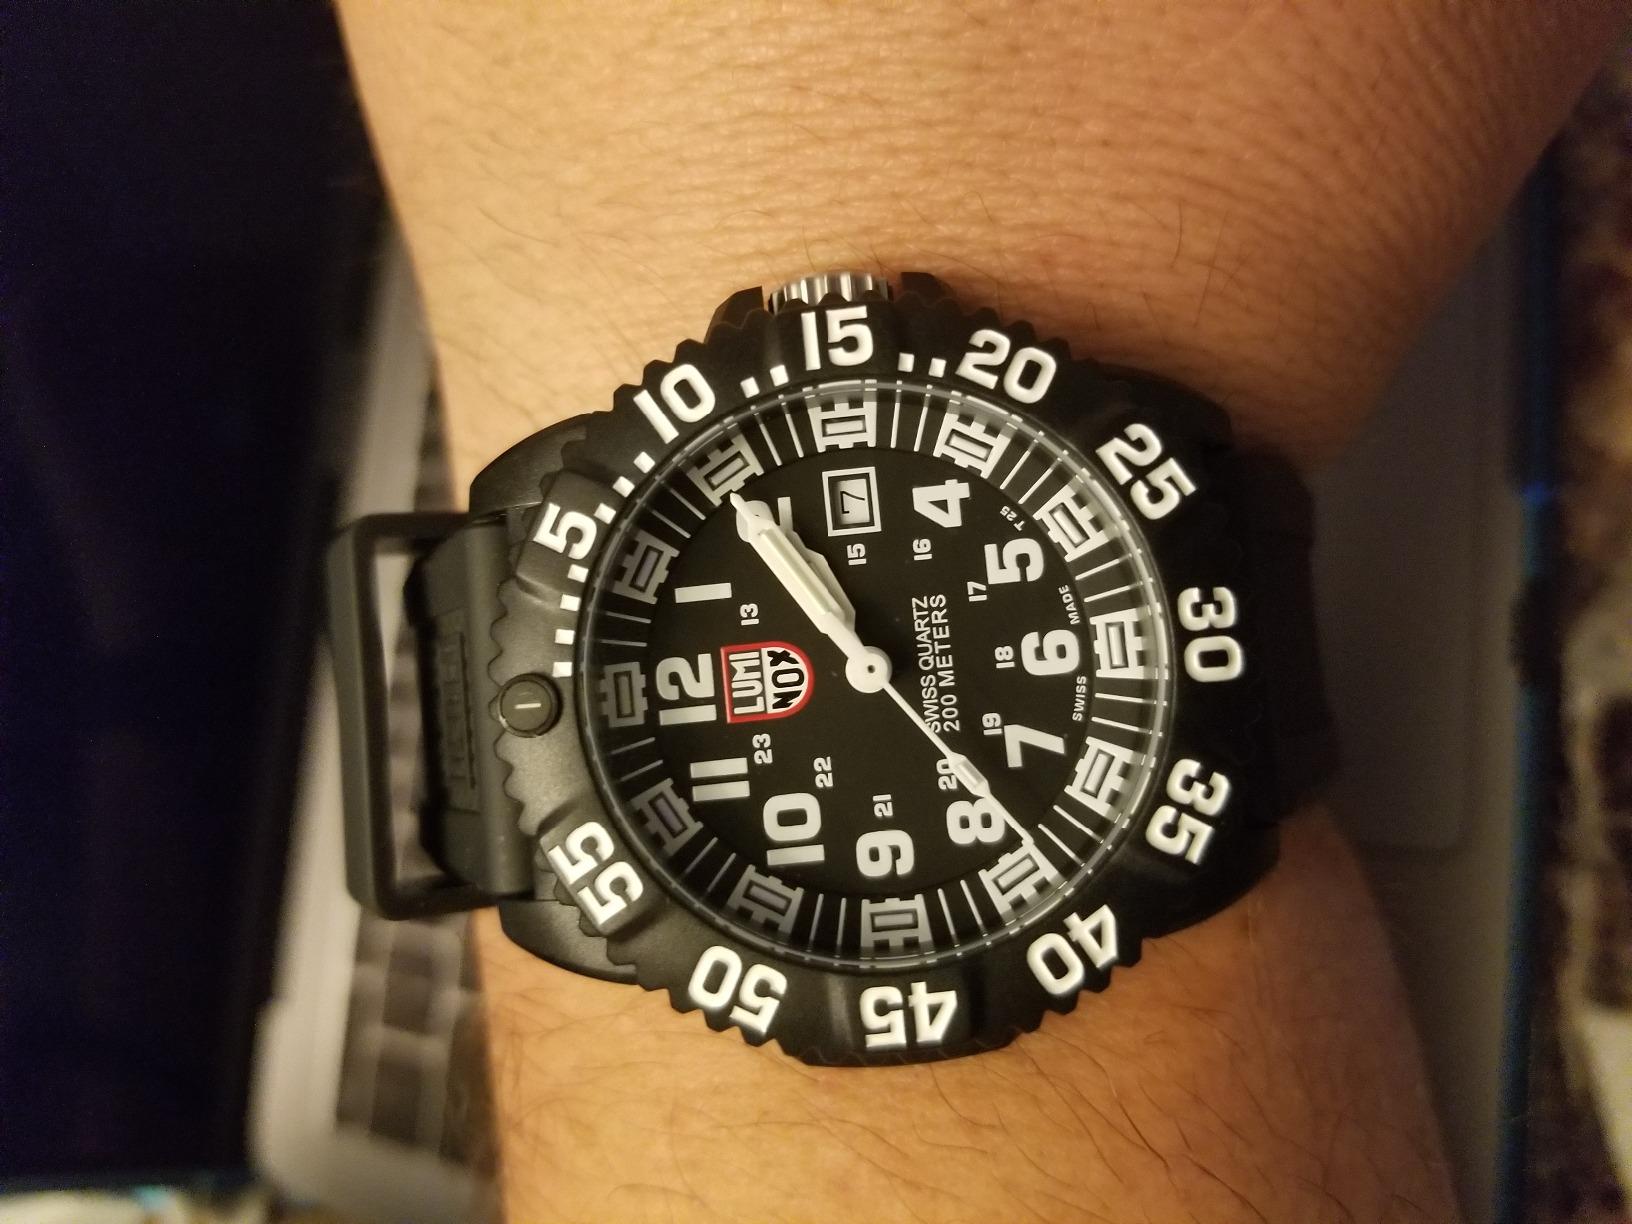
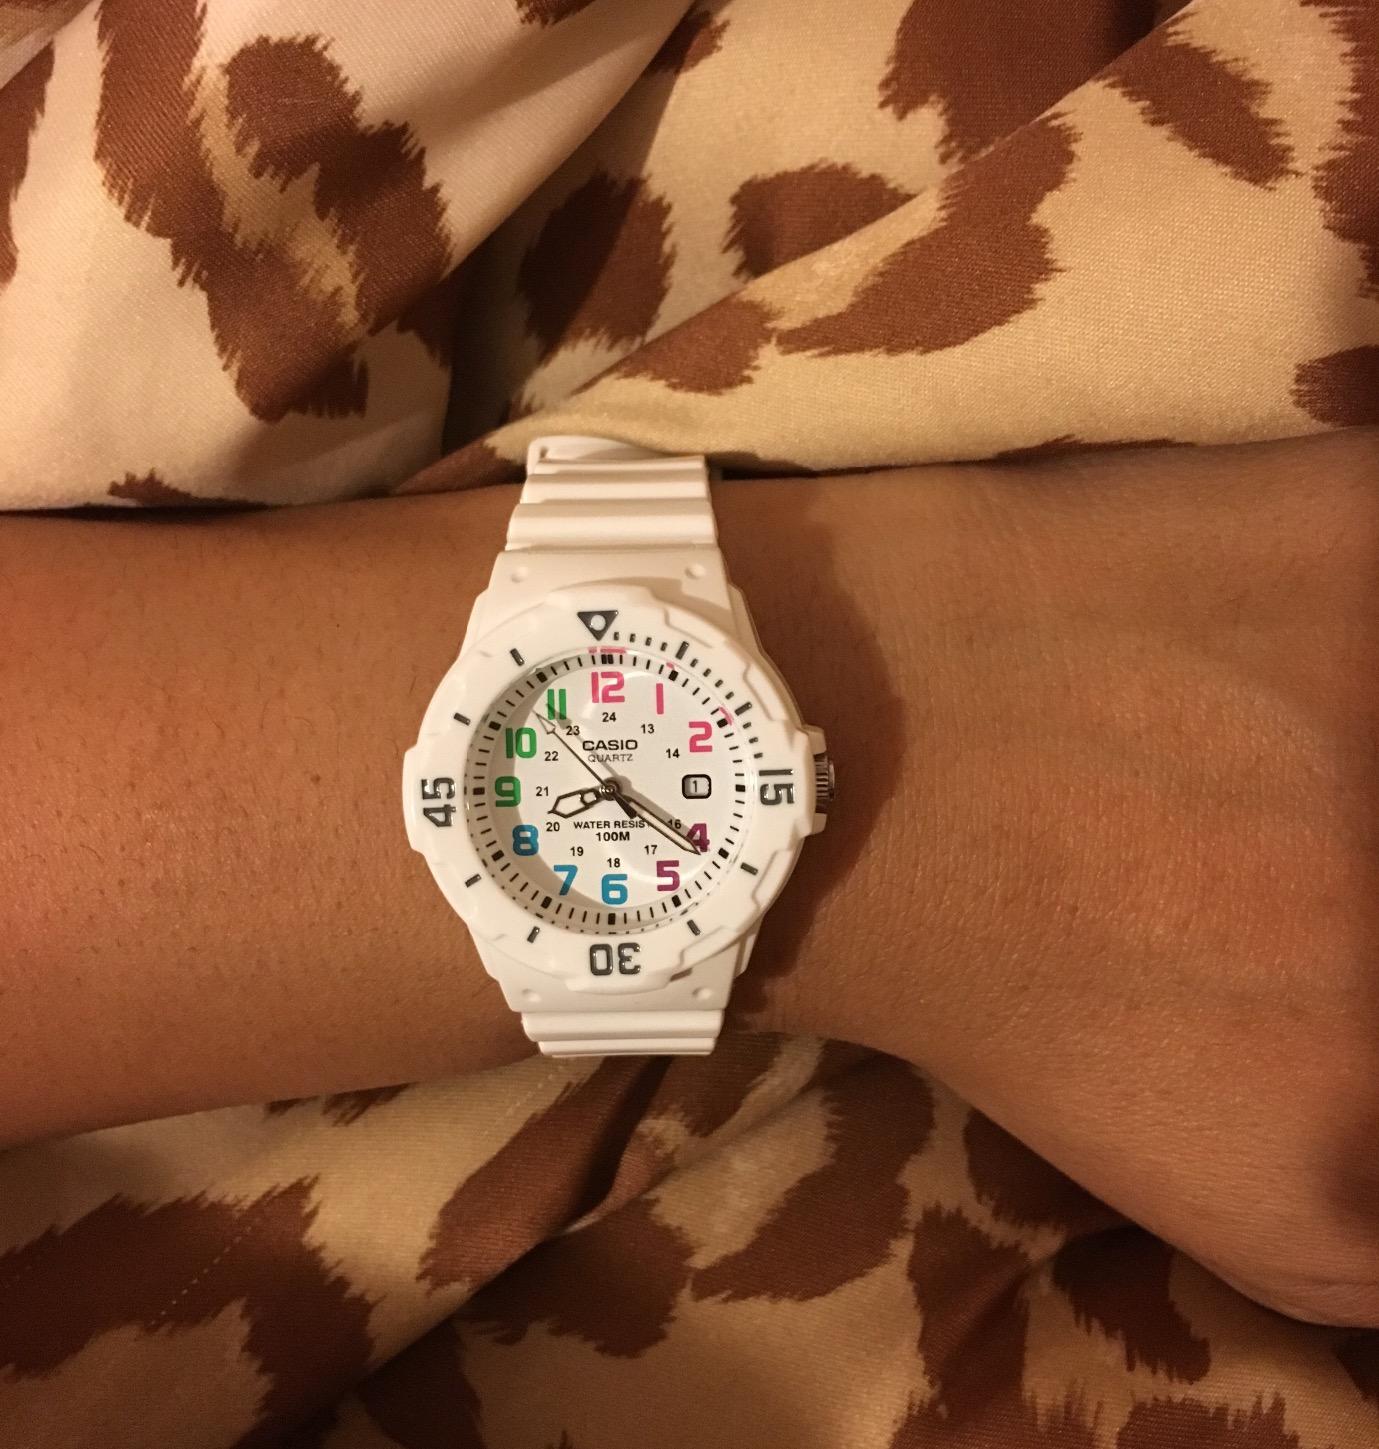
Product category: accessories_watch
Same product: no